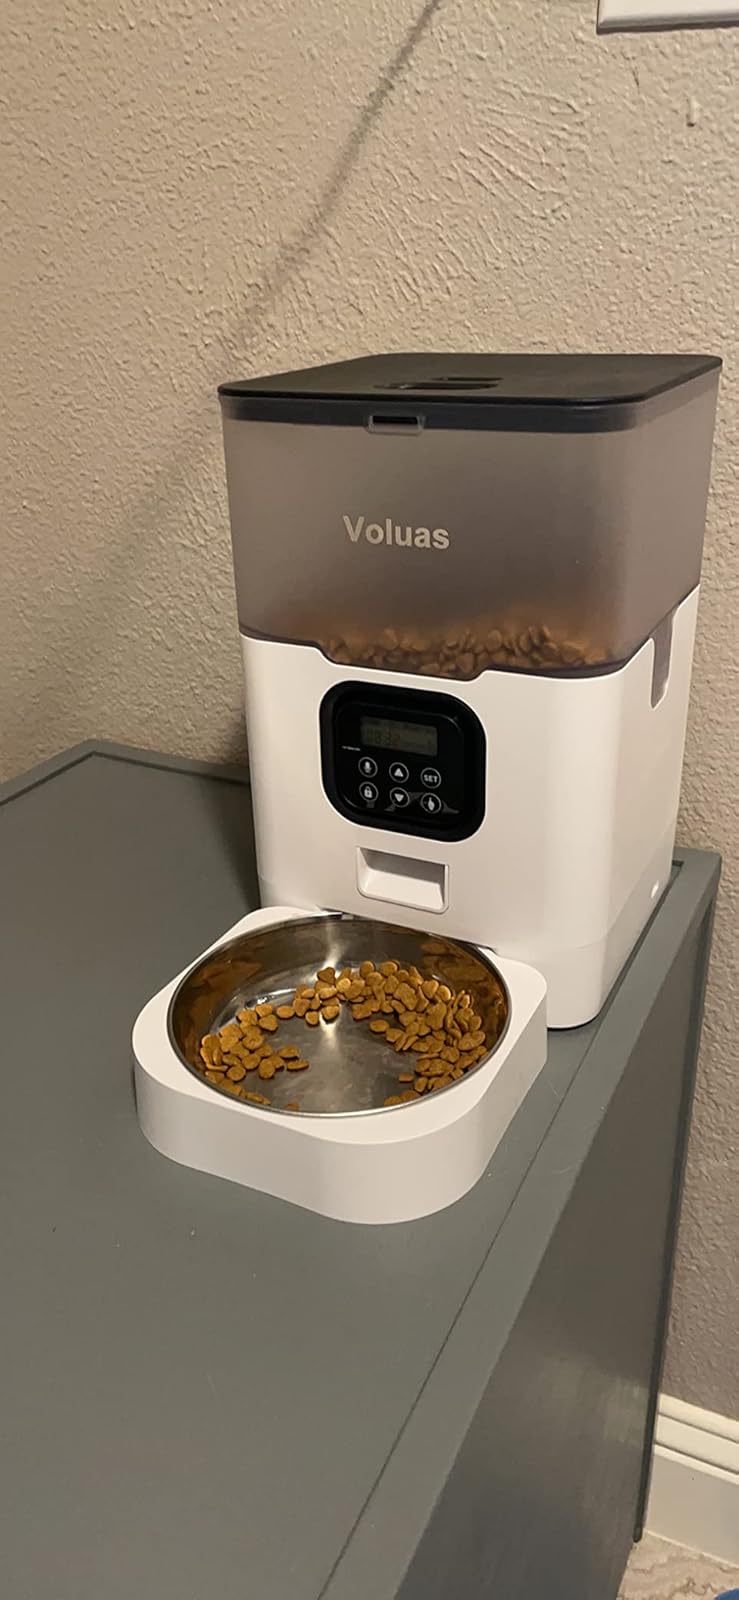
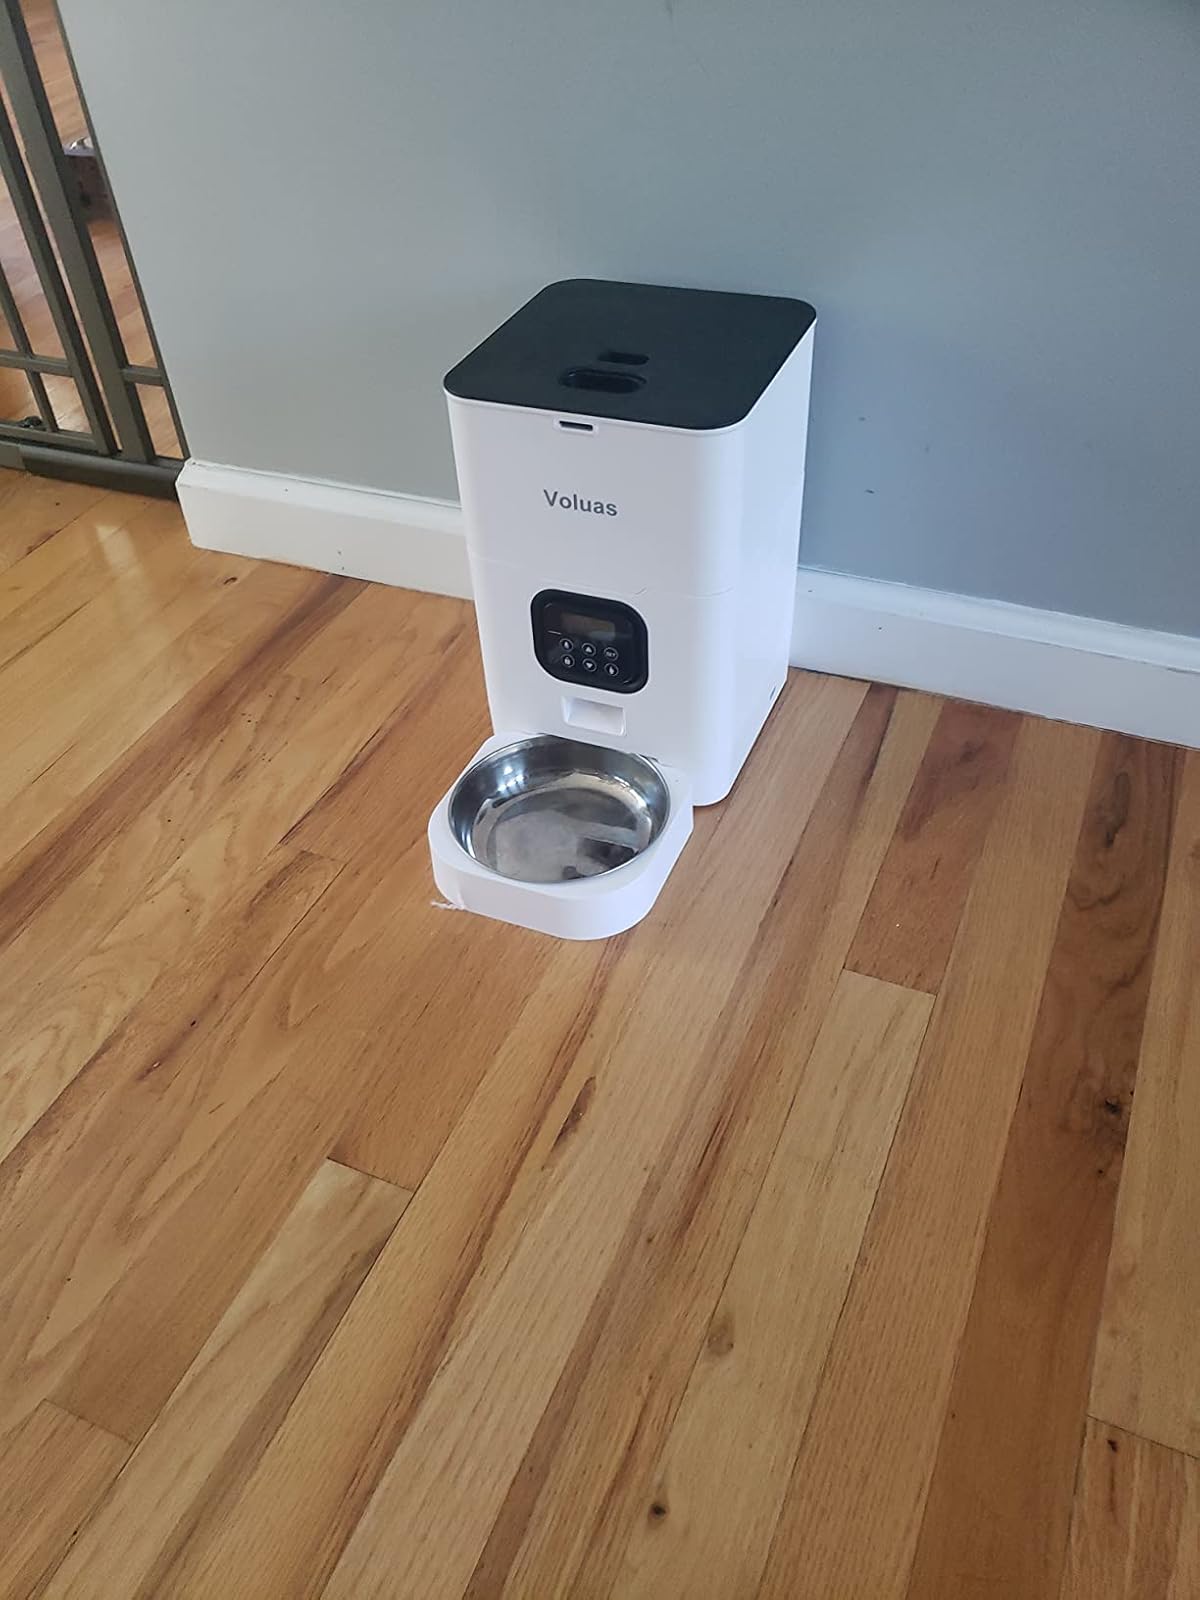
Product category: items_feeder
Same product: no